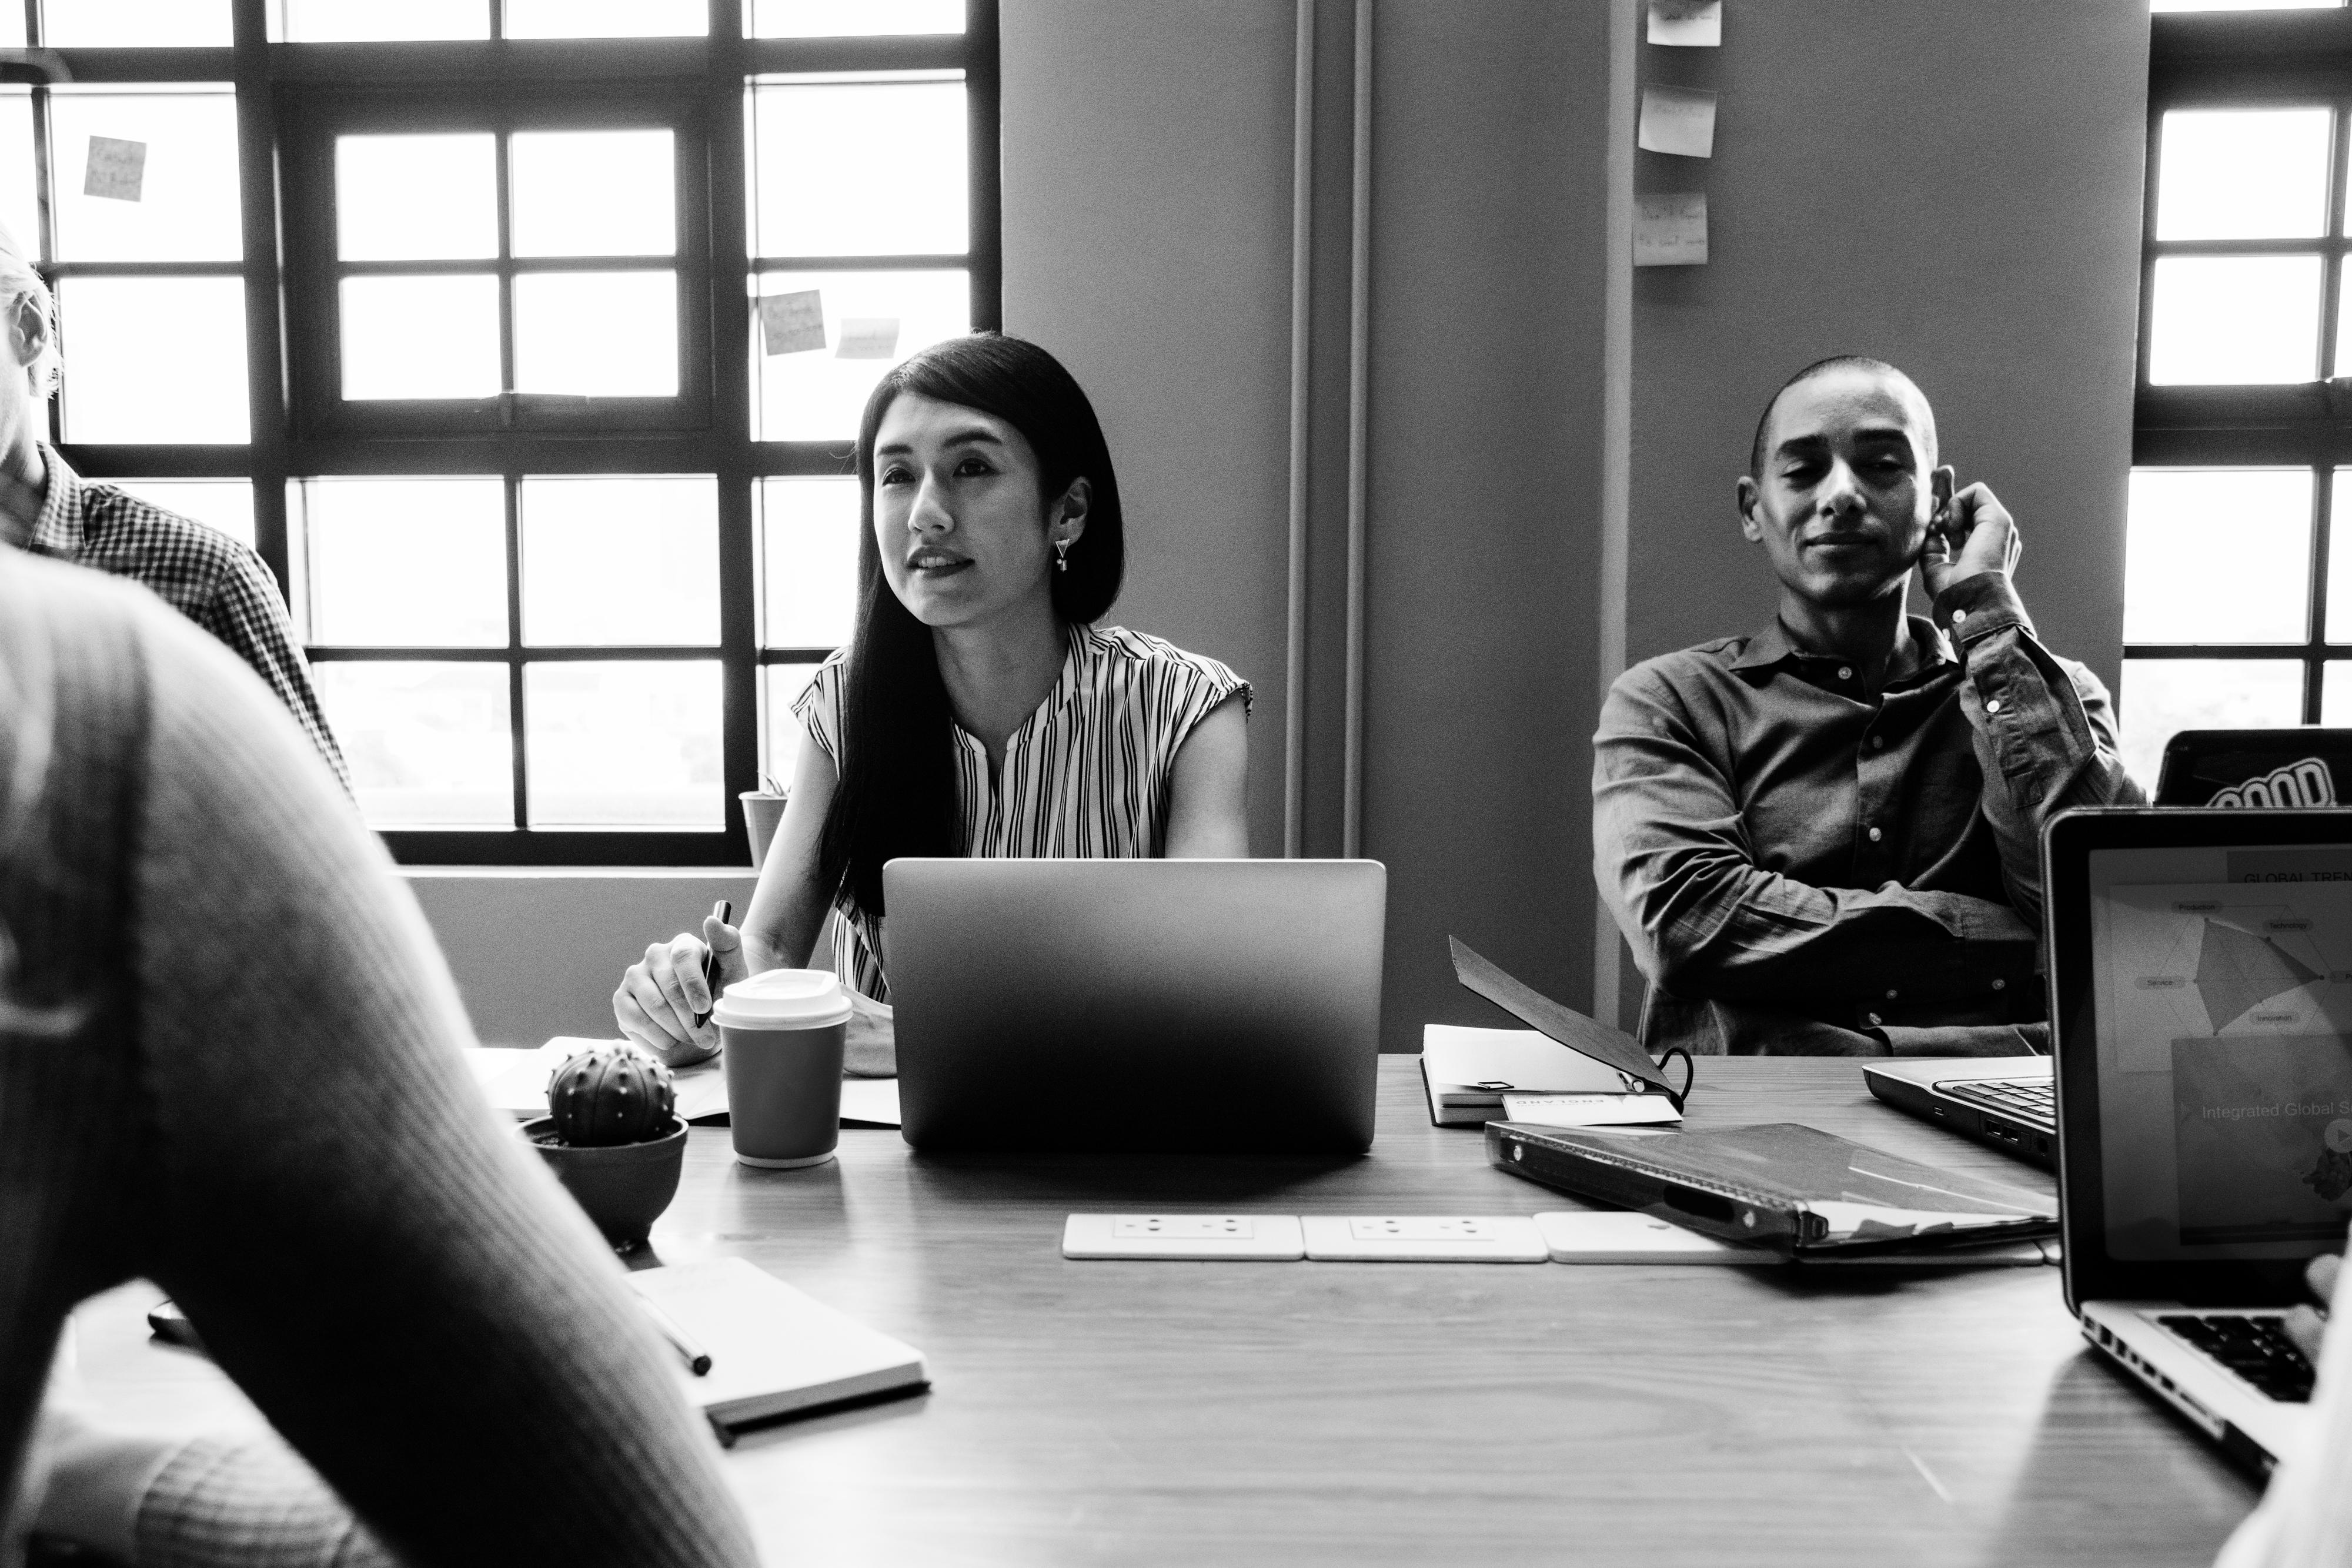
american, asian, beautiful, black and white, brainstorming, business, businesswoman, bw, caucasian, cheerful, coffee, colleagues, communication, computer, connection, cup, digital device, discussion, diverse, drink, entrepreneur, european, grayscale, japan, japanese, korean, laptop, listening, man, meeting, notebook, people, pretty, startup, strategy, takeaway, talking, team, teamwork, technology, thinking, together, vision, westerner, woman, work, working, workplace, workshop, workspace, black, electronic device, photography, sitting, design, monochrome, furniture, conversation, human behavior, monochrome photography, fun